Brandsta City Släckers

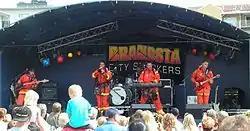
Brandsta City Släckers on stage, 2006

Brandsta City Släckers is a Swedish band with some firefighters that became very popular in Sweden.